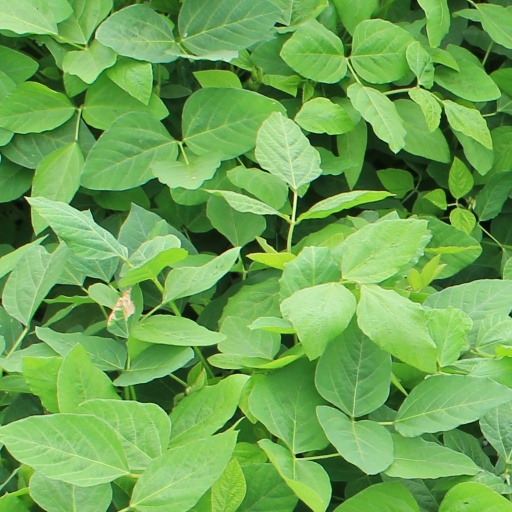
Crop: soybean